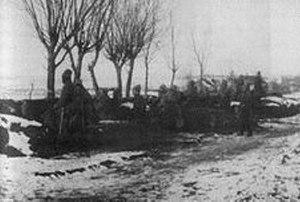
Alexandre Ragoza, né le 8 juin 1858 à Vitebsk, en actuelle Biélorussie, mort le 27 juin 1919 à Odessa, est un militaire de l'Armée impériale russe puis de l'Hetmanat ukrainien. Il prend part à la Première Guerre mondiale en Europe de l'Est, est nommé ministre de la Défense de l'hetmanat et meurt exécuté pendant la guerre civile russe.